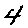
Label: 4